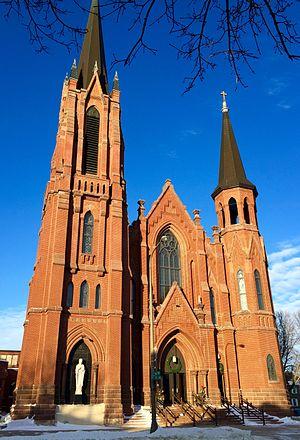
La ville d’Austin est le siège du comté de Mower, dans l’État du Minnesota, aux États-Unis. Lors du recensement de 2000, sa population s’élevait à 23 314 habitants.